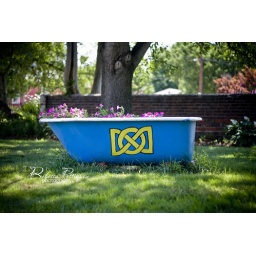
A series of prints for my bathroom. There's also a yard near my mom's that uses a toilet for a flower pot